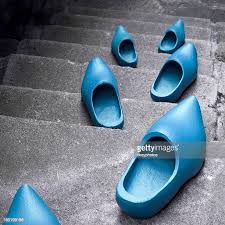
Label: Clog